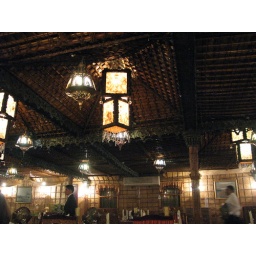
Traditional restaurant in the fish market